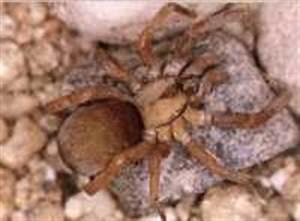
spider